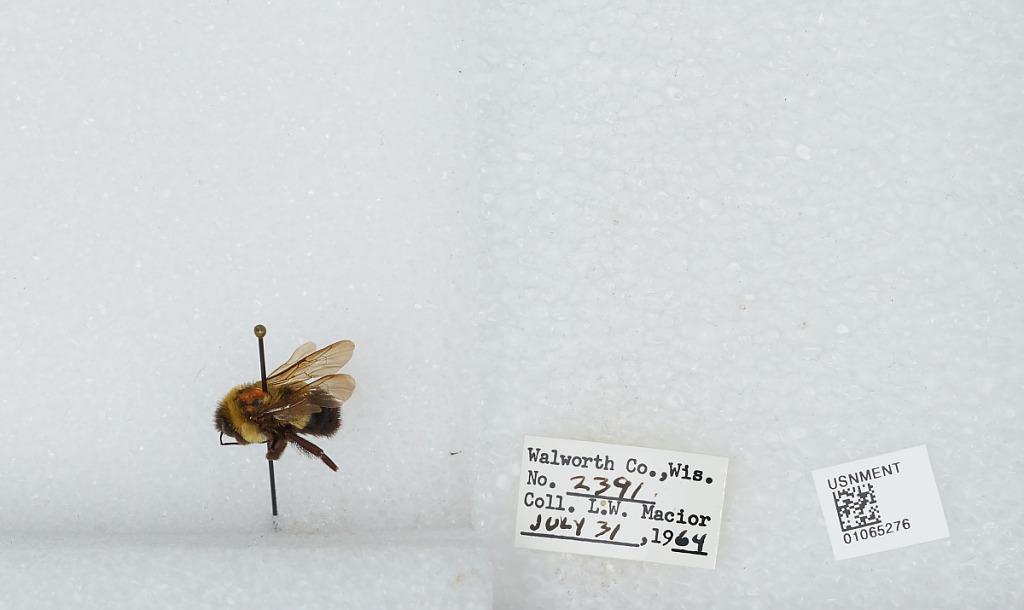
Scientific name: Bombus (Bombus) affinis Cresson
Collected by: L. Macior
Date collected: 1964-7-31
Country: United States
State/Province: Wisconsin
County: Walworth
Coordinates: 42.67, -88.54